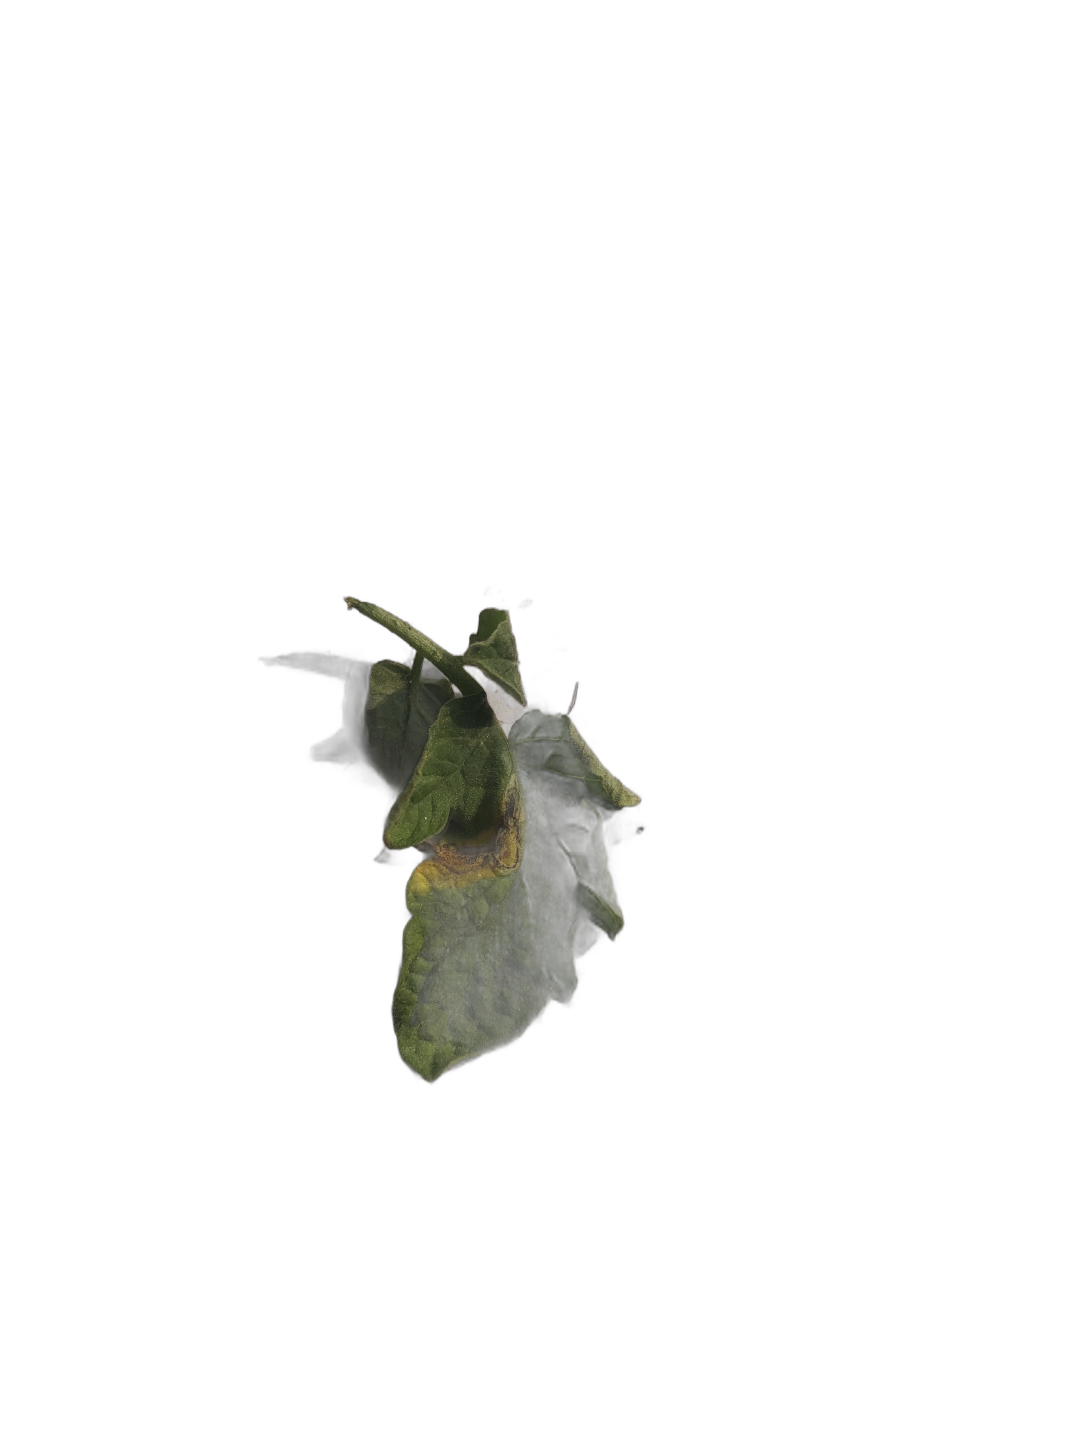
Crop: Tomato
Label: Spot